Alteromonas macleodii

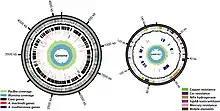
The genome of "Alteromonas" strain HOT1A3 and its plasmid pAM1A3. Distinct "A. mediterranea" genes in blue, distinct A. macleodii genes in red, core genes of "Alteromonas" in black. The grey colour indicates genes not of functional interest.

The genomes of "A. macleodii" strains have distinct genomic content associated with different lifestyles and geographical locations. Small differences in overall nucleotide identity between strains can be functionally substantial; many important functional genes are found on genomic islands (GIs) exchanged between populations. Strains associated with surface waters such as ATCC 21726 have a single circular genome of about 4.6 million base pairs. "Alteromonas macleodii" has an estimated 4400 total genes with about 47% GC content. Its pangenome is vast, there is significant variation in functional genetic content between strains from different geographical regions. Additionally, closely related strains vary in functional genes found on genomic islands.